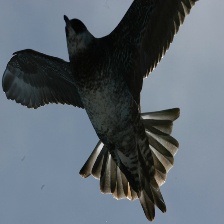
Species: POMARINE JAEGER
Scientific name: STERCORARIUS POMARINUS